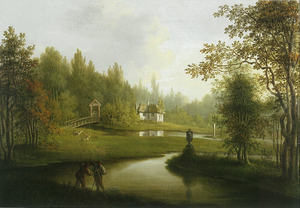
Samuel Mygind
Sanderumgaard Johanneslyst (1815) af Samuel Mygind
Johanneslyst, 1815 - Jævnfør Anne Christiansen i Sanderumgaards Romantiske Have, 2010, side 115 Om bogen, der blev udgivet i forbindelse med en udstilling efter havens restaurering og genåbning
Samuel Mygind var en dansk landskabsmaler.